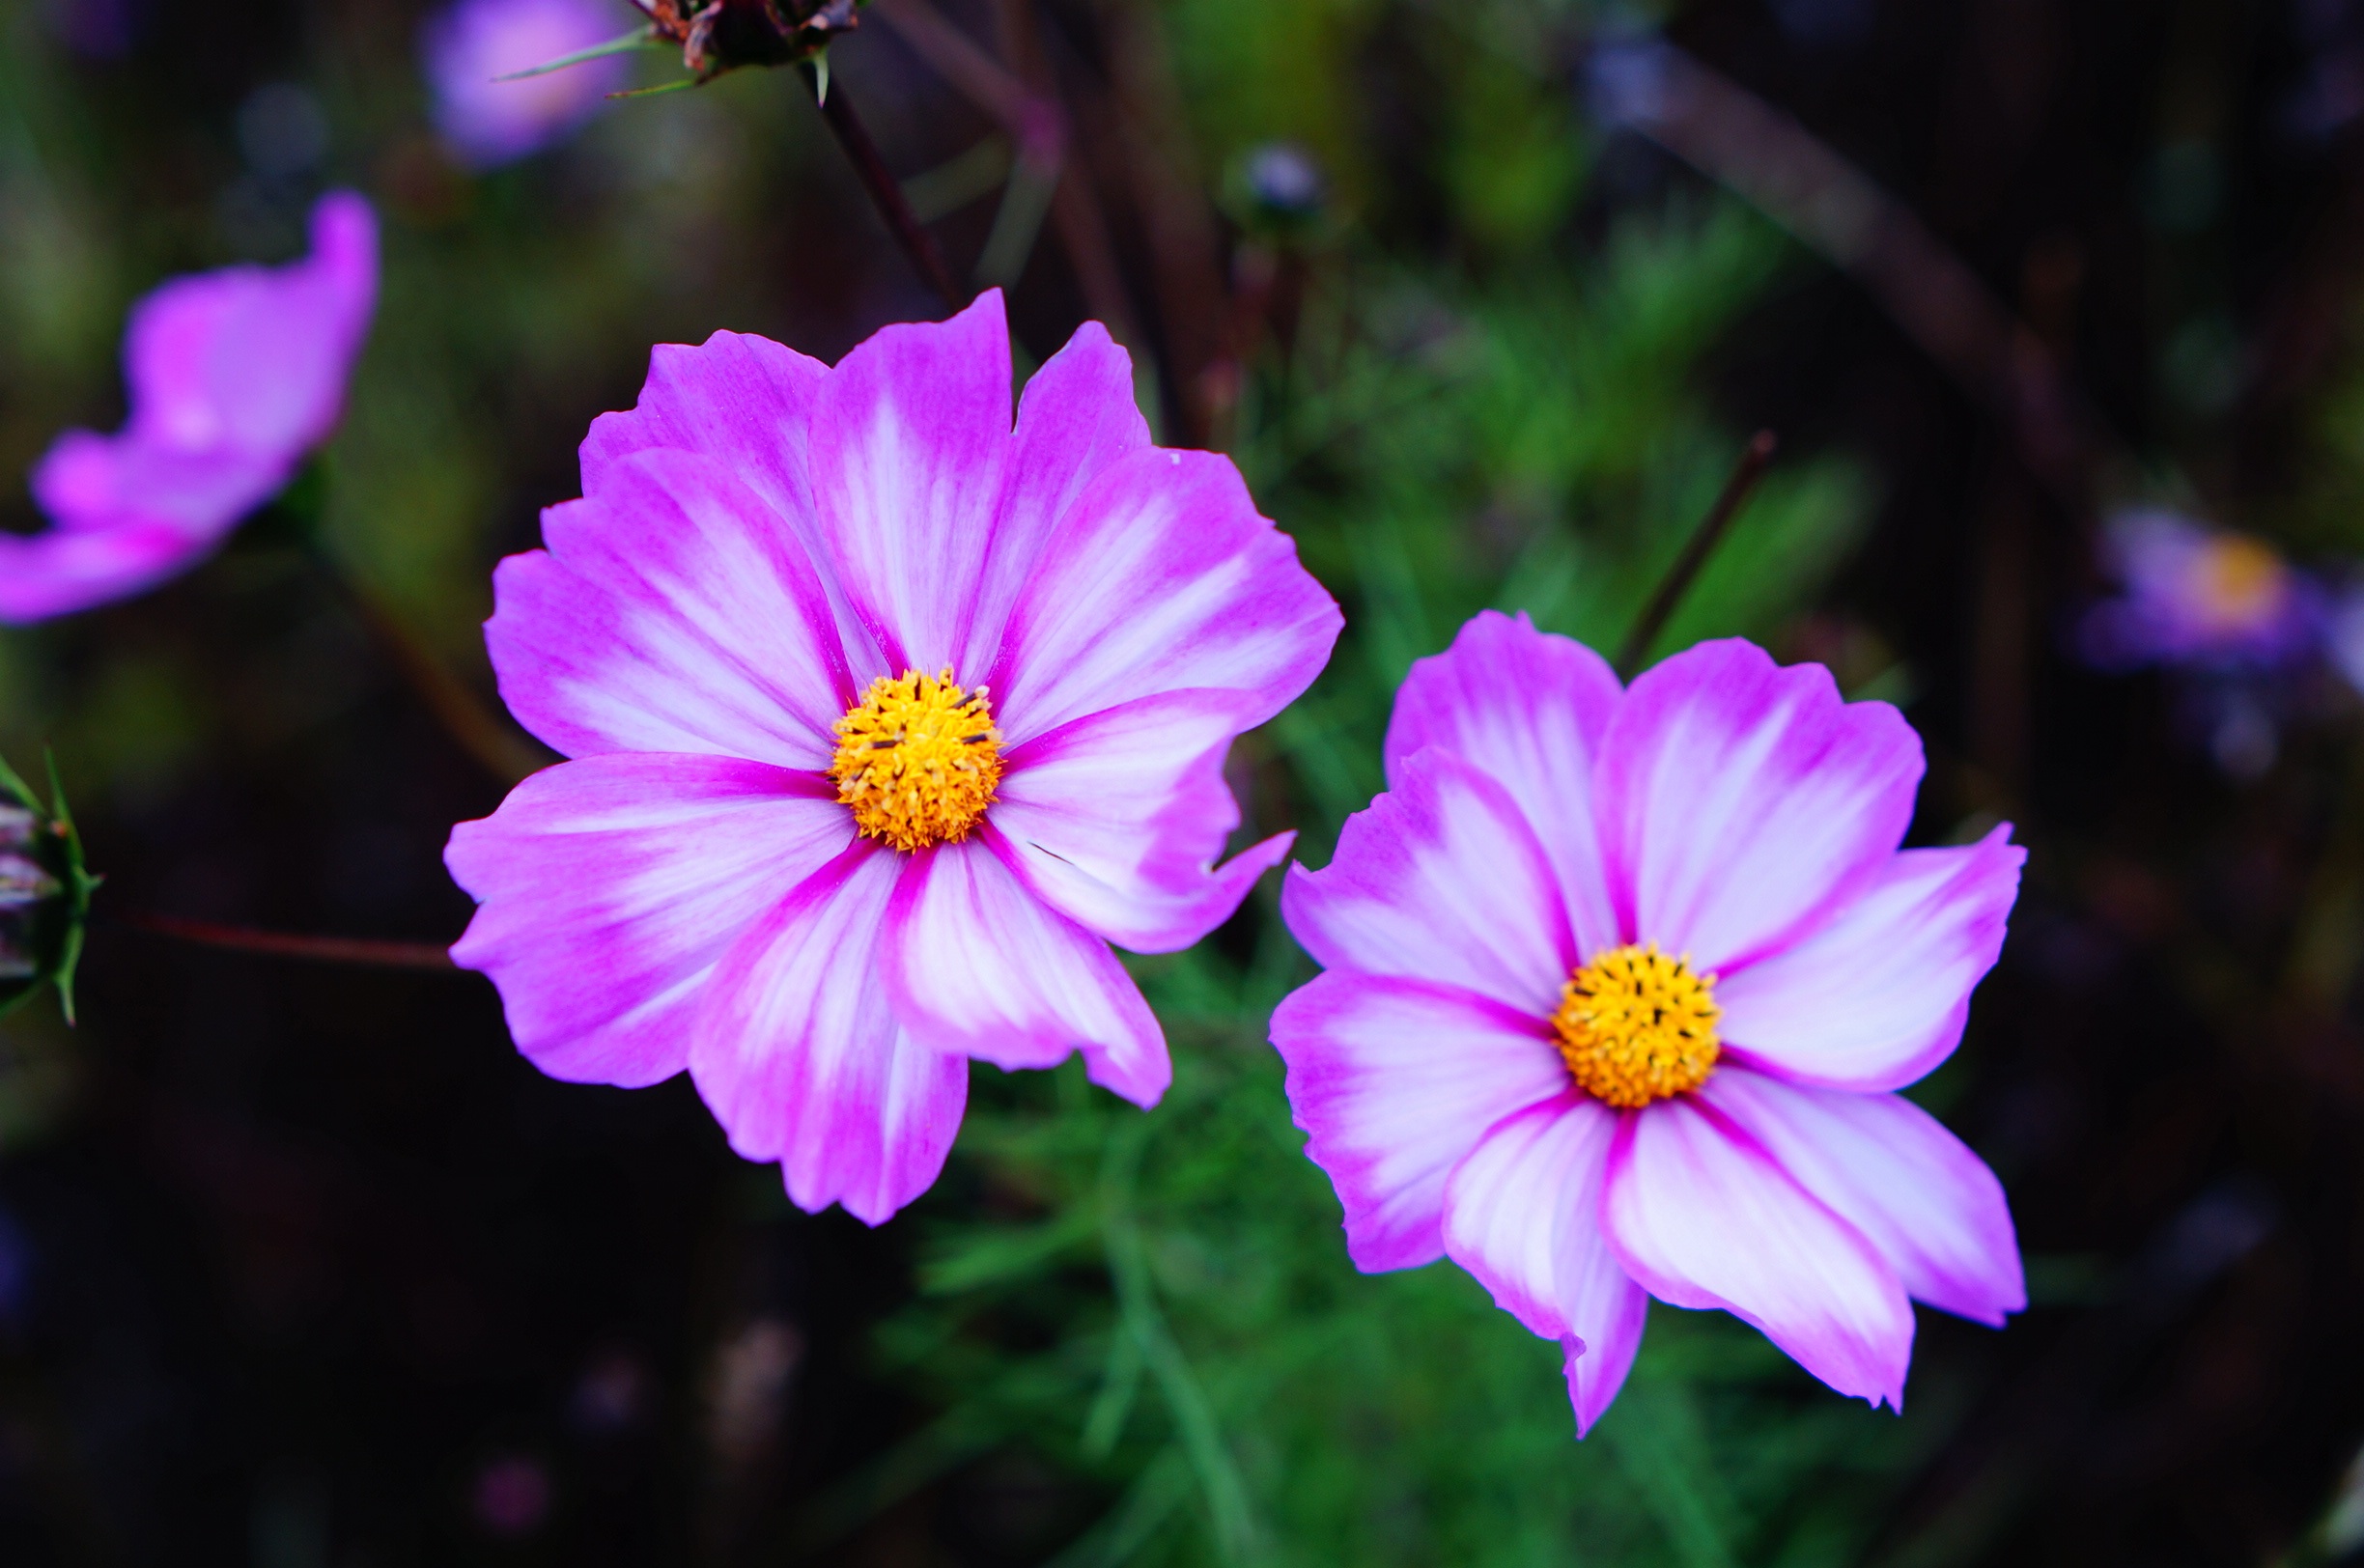
nature, blossom, plant, cosmos, flower, petal, botany, flora, wildflower, plateau, macro photography, gesanghua, songzhou, flowering plant, daisy family, annual plant, land plant, garden cosmos